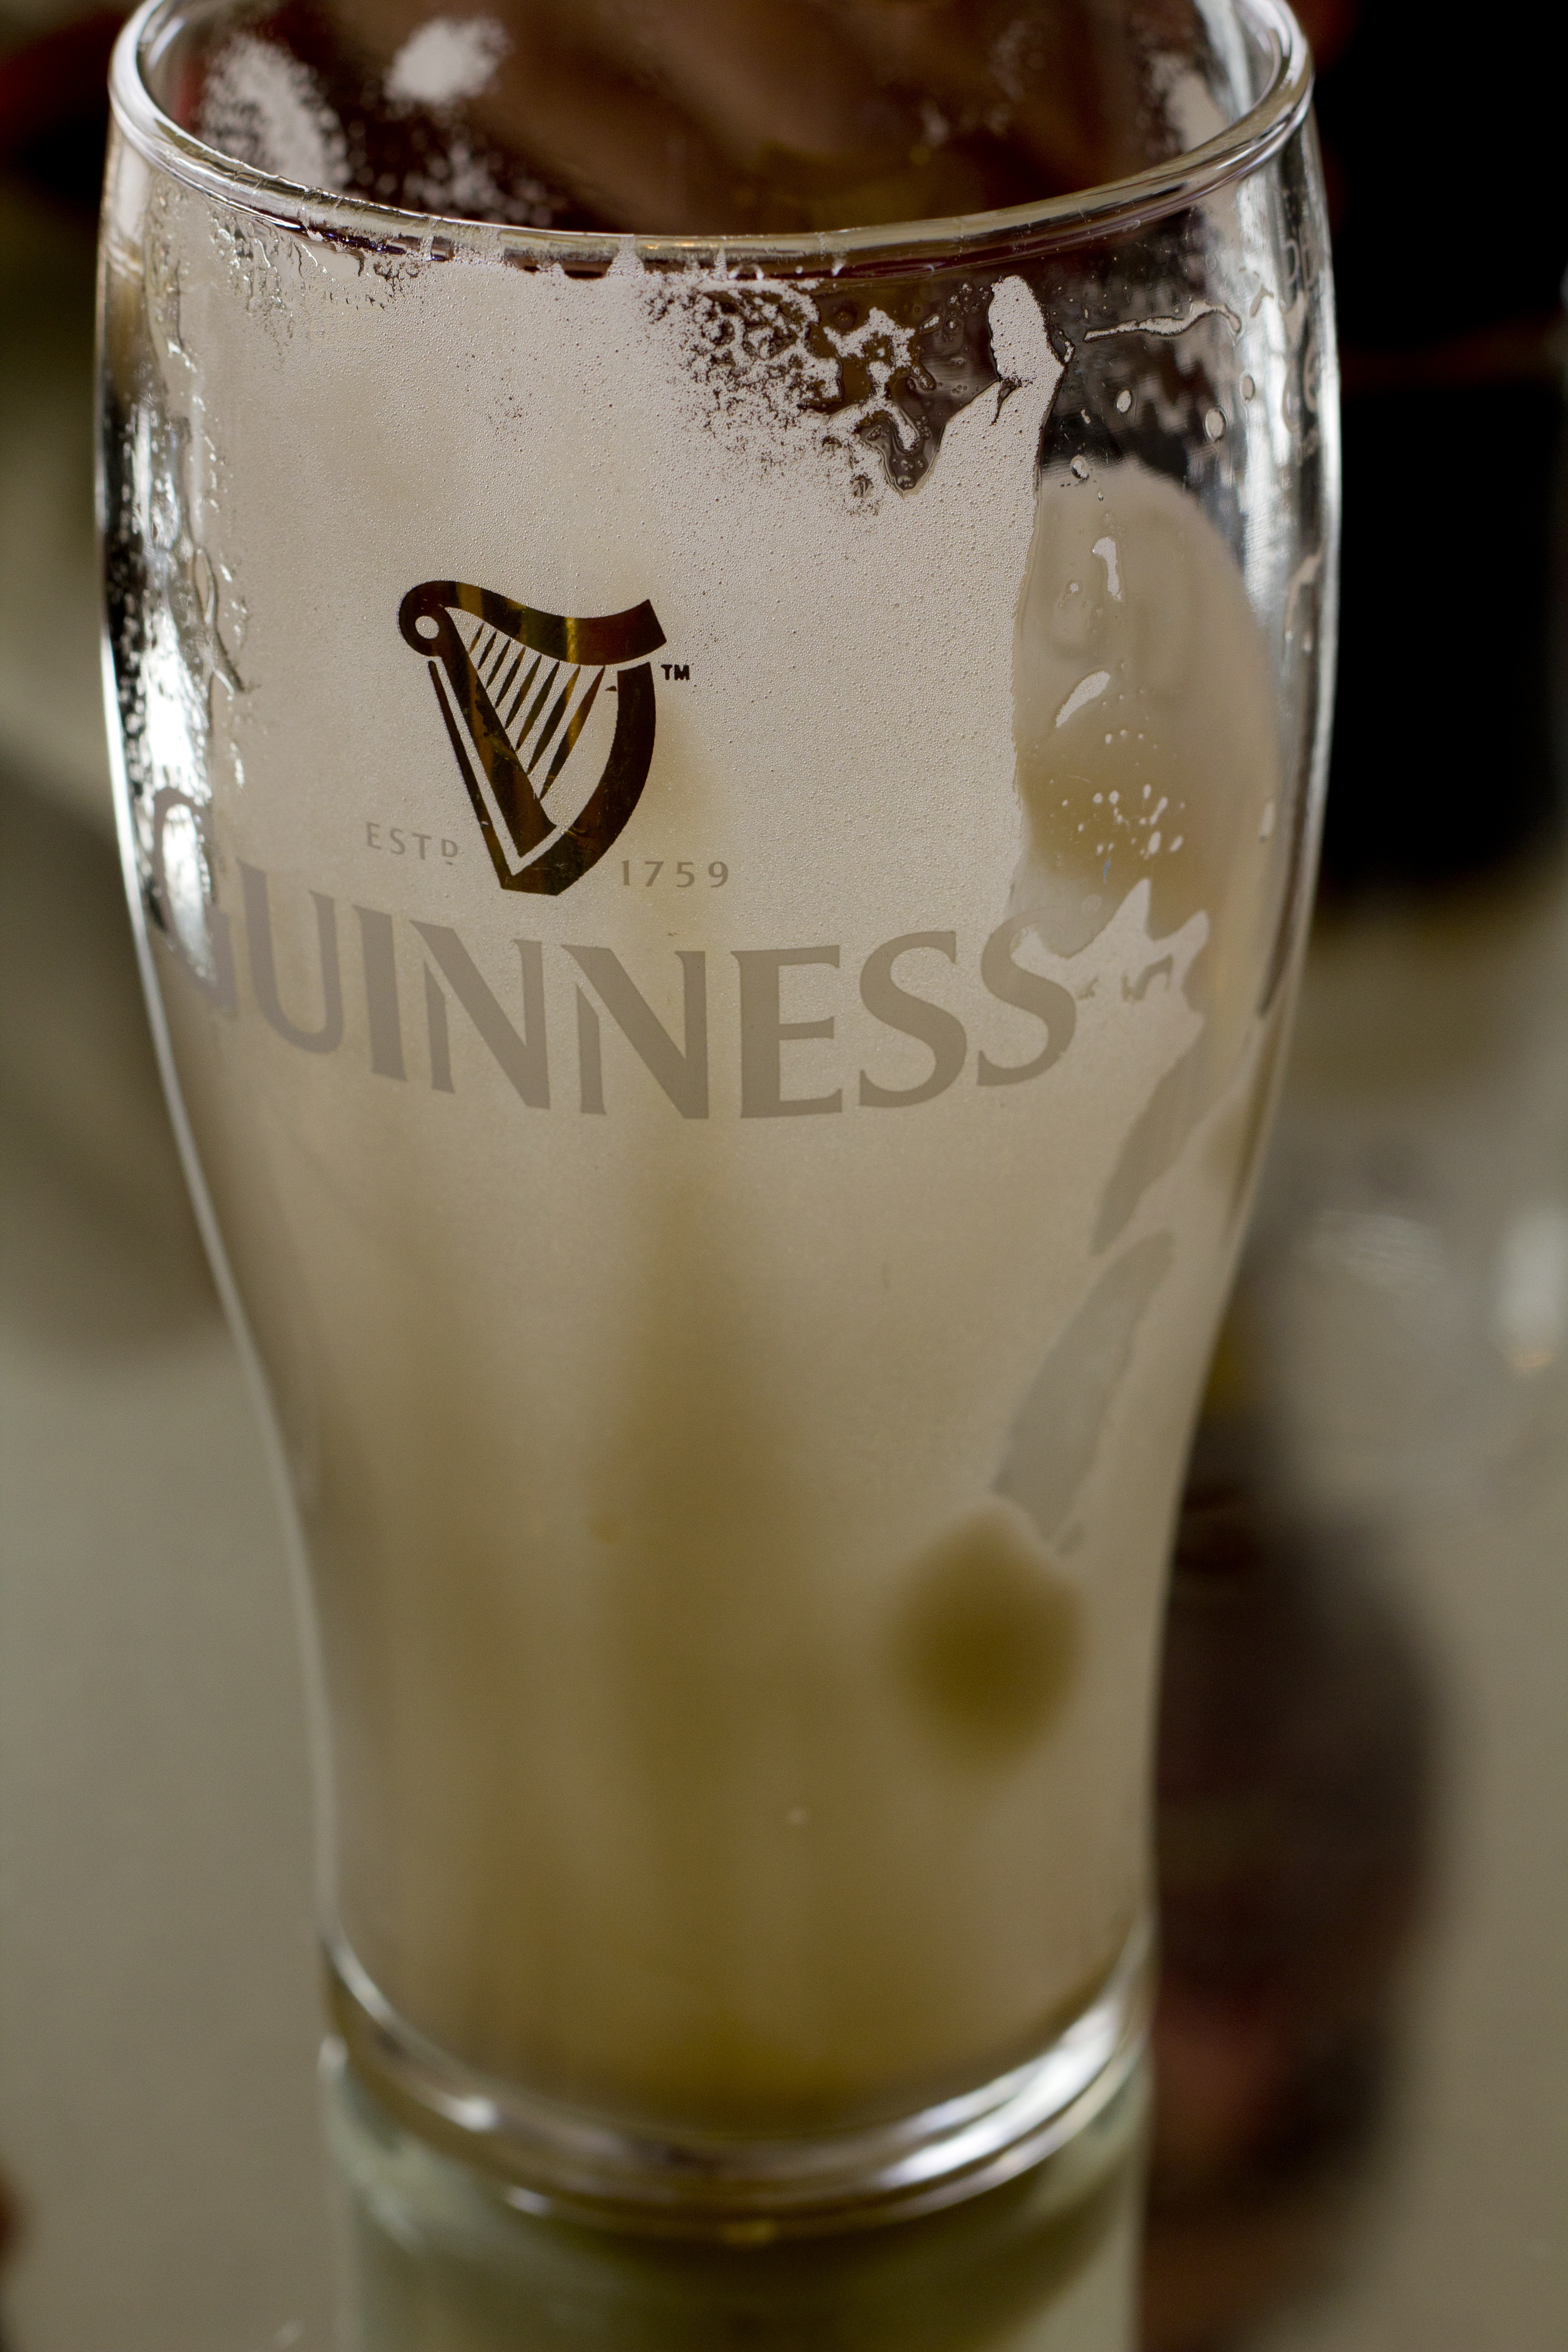
glass, foam, fresh, drink, beer, liqueur, guinness, completed, alcoholic beverage, beer glass, distilled beverage, pint us, pint glass, beer cocktail